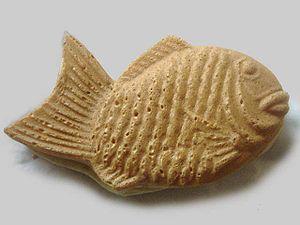
L'anko ou an est une pâte de haricots azuki, originaire de Chine, où elle est utilisée ainsi qu'en Corée et au Japon, dans différents mets sucrés. La cosse est parfois enlevée. Puis, une fois bouilli puis broyé, l'azuki forme une pâte épaisse. Cette pâte est ensuite sucrée avec du sucre ou du miel. Il existe plusieurs consistances d’anko, selon la finesse du broyage de l'azuki.
Le taiyaki est un gâteau japonais en forme de poisson.